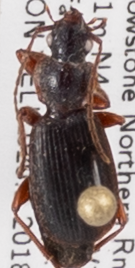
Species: Cymindis cribricollis
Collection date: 2018-08-09
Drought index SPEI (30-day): -1.106
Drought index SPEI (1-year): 1.45
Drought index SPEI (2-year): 0.9